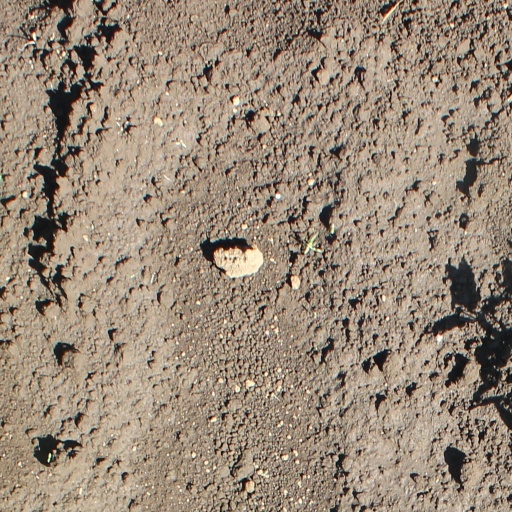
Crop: soybean